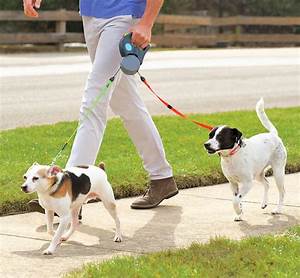
Label: dog